Cotton production in Uzbekistan

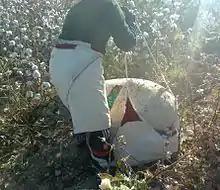
A man volunteering to harvest cotton, 2012

Cotton production in Uzbekistan is important to the national economy of the country. It is Uzbekistan's main cash crop, accounting for 17% of its exports in 2006. With annual cotton production of about 1 million ton of fiber (4–5% of world production) and exports of 700,000-800,000 tons (10% of world exports), Uzbekistan is the 8th largest producer and the 11th largest exporter of cotton in the world. Cotton's nickname in Uzbekistan is "white gold".